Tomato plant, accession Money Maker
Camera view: vertical (180 deg); turntable rotation: 0 degrees
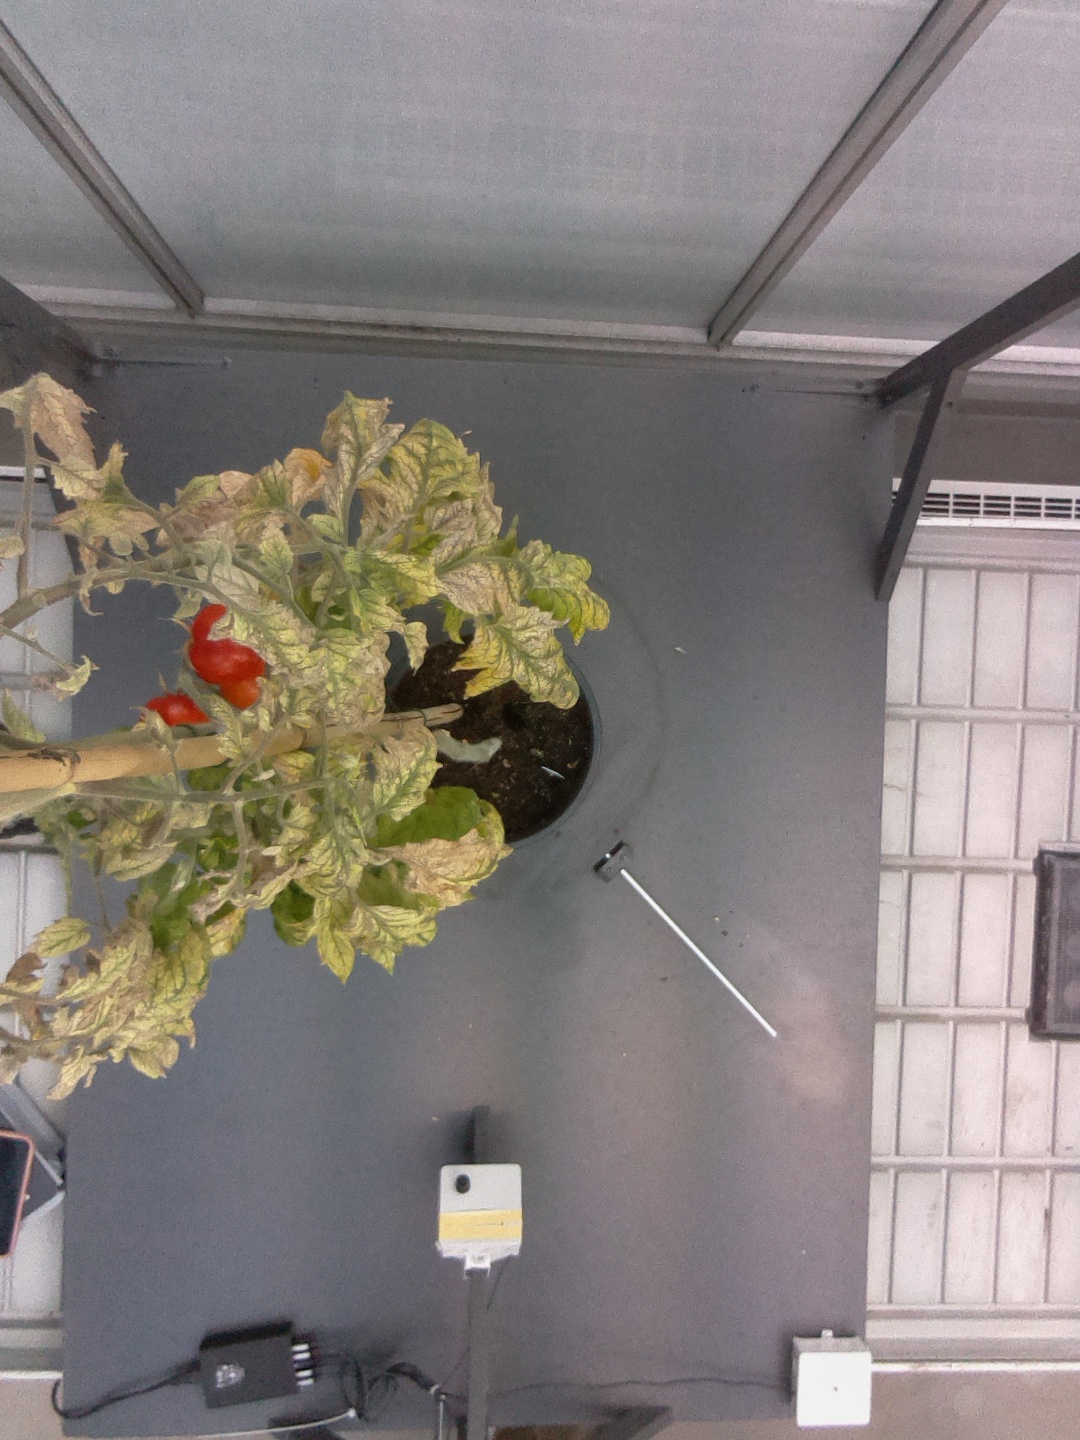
BBCH growth stage 88: 80%-90% of fruits show typical fully ripe color